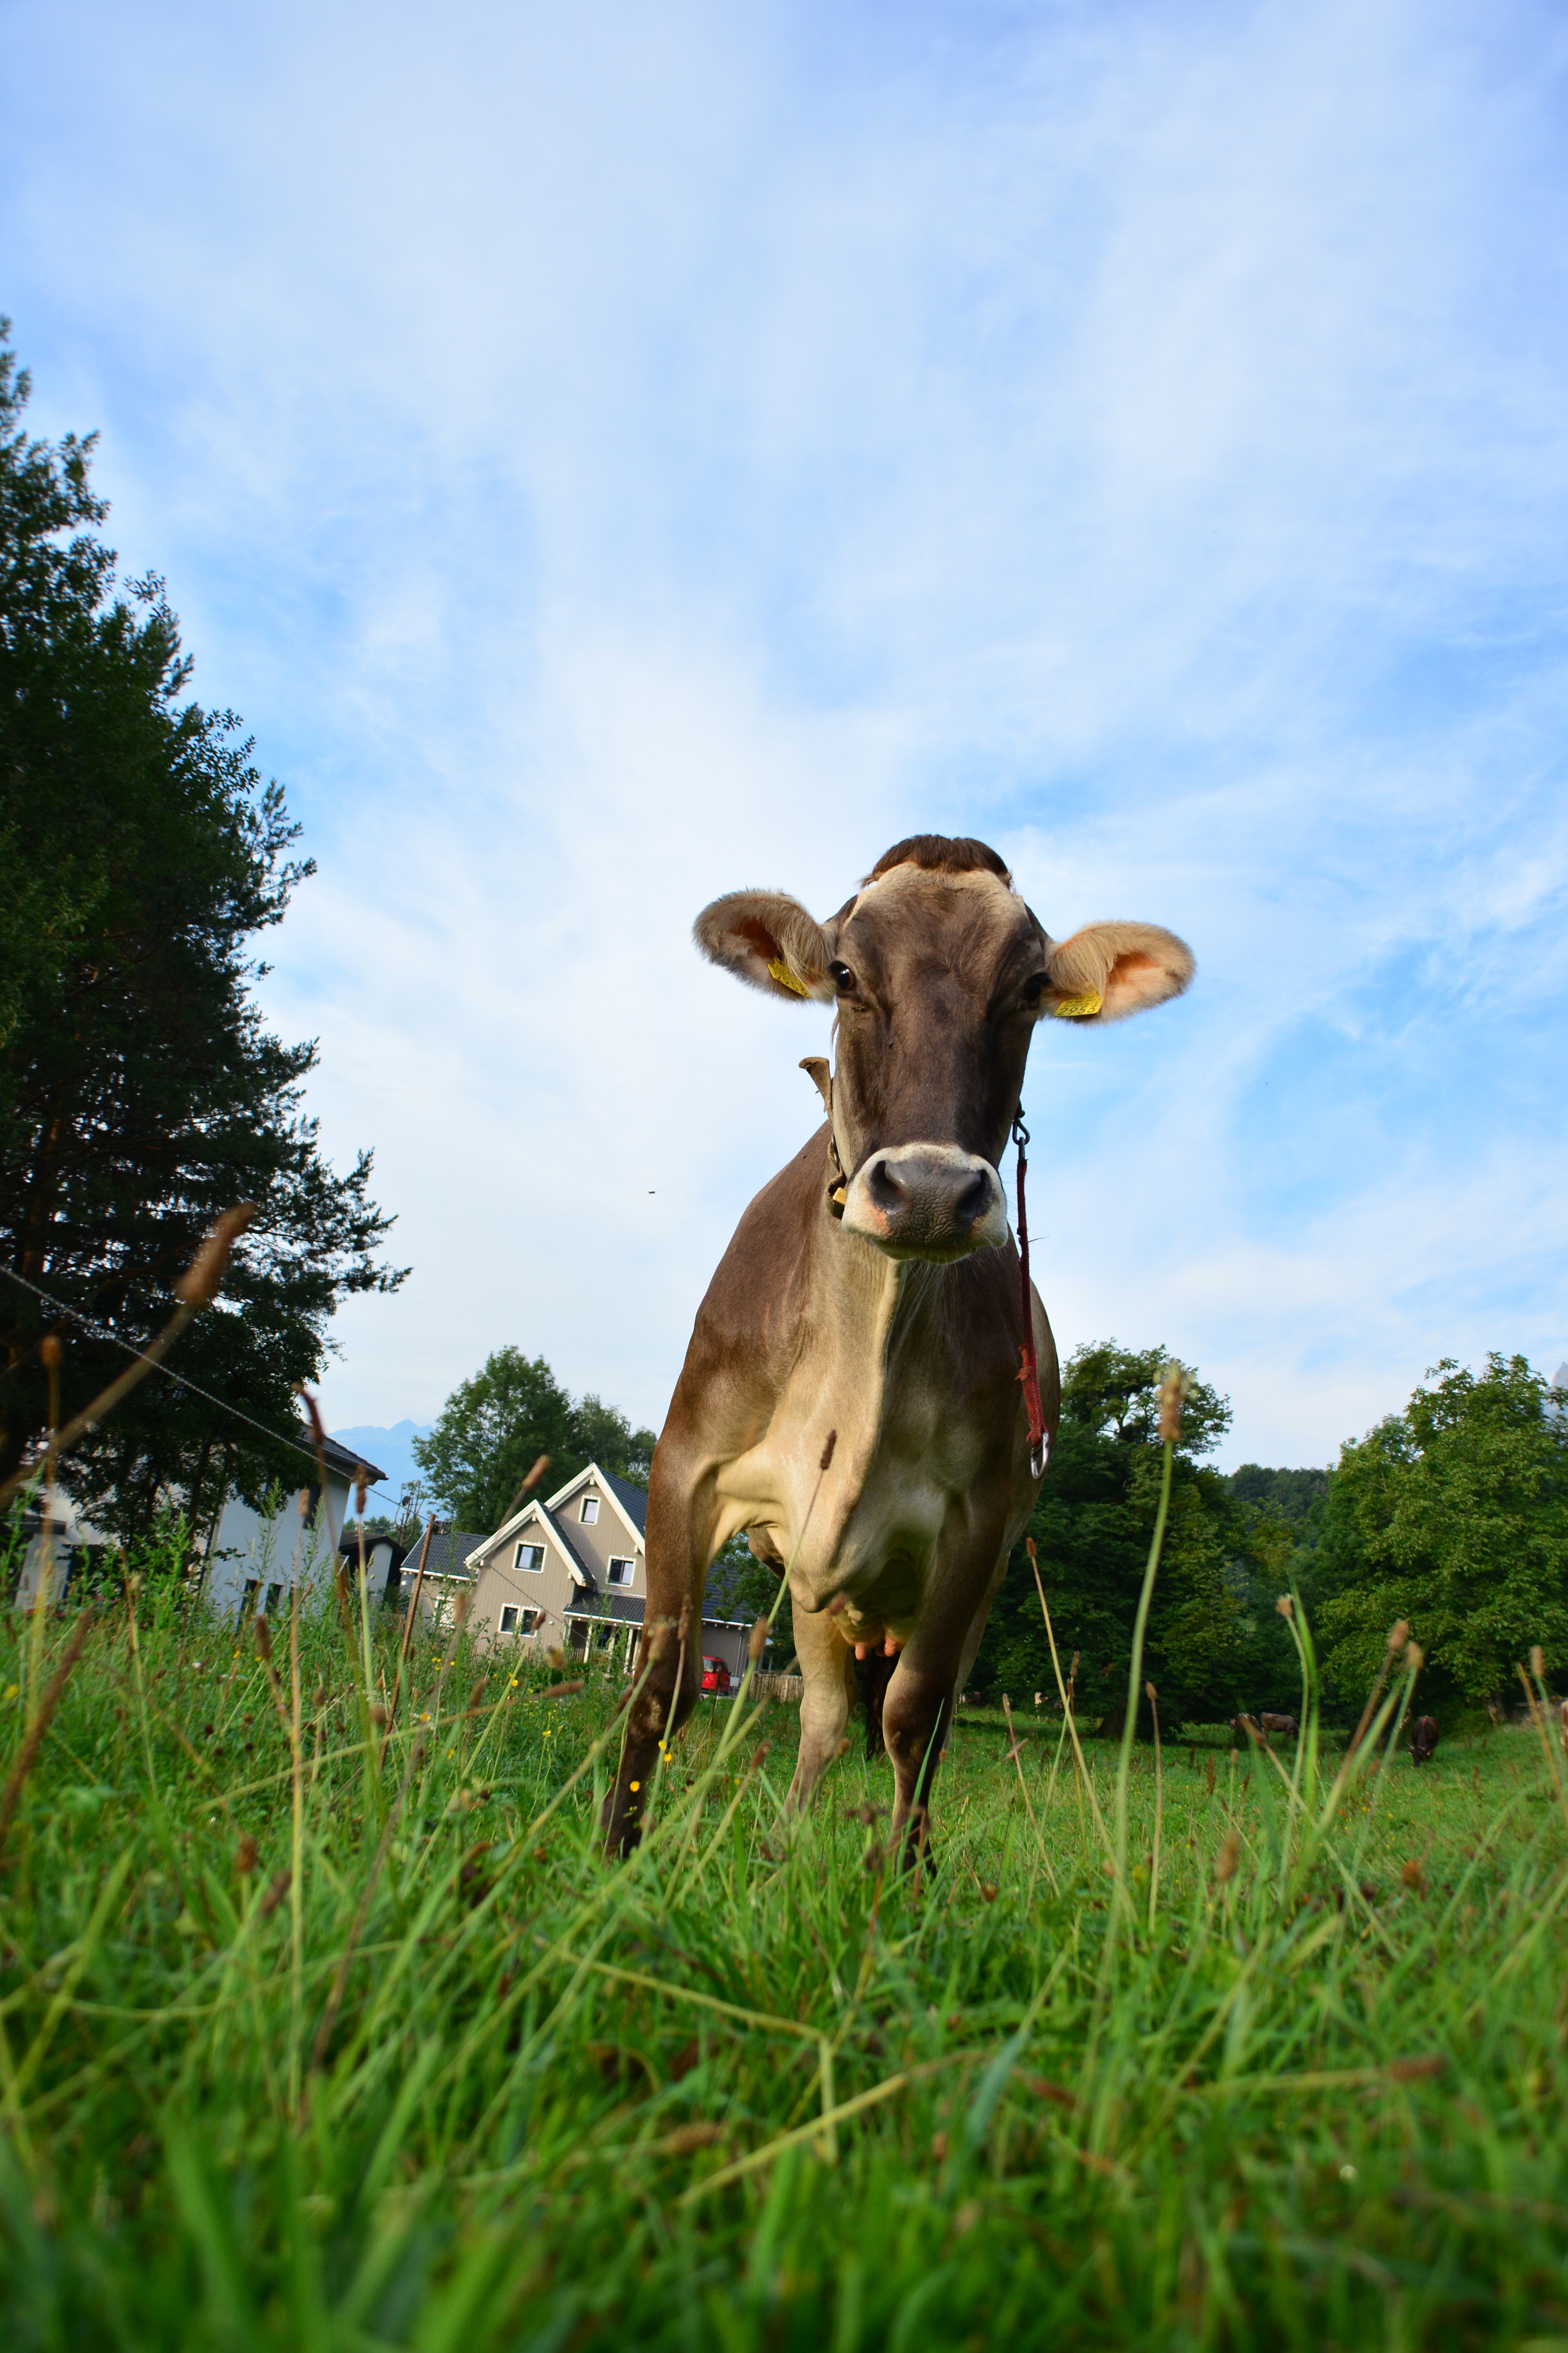
landscape, tree, grass, plant, sky, field, farm, meadow, goat, cow, cattle, pasture, grazing, livestock, calf, goats, snout, alps, grassland, dog breed, fodder, ox, rural area, dairy cow, cattle like mammal, cow goat family